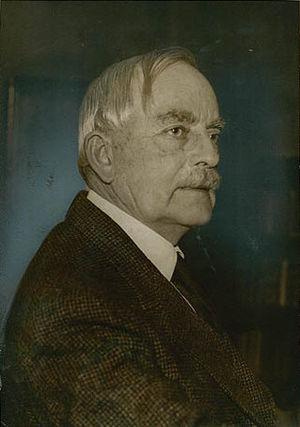
Johannes Martin Fasting Wilhjelm est un peintre danois. Fortement influencé par Kristian Zahrtmann, il a peint des paysages lumineux et colorés alors qu'il voyageait en Italie. Il a également peint des œuvres religieuses et des portraits. Il s'est fréquemment rendu dans la communauté des peintres de Skagen dans le Nord du Jutland où il a peint des scènes de dunes et de plages.